François Guiter

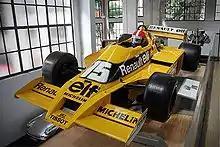
In , Renault joined Formula One with the Renault RS01.

Matra split up after the 1969 double world championship. Matra asked Tyrrell to switch from Ford engines to Matra's own engines, which neither Stewart nor Tyrrell wanted to do. As a result, Tyrrell left Matra and started a fully independent racing team, the British Tyrrell Racing Organisation. Guiter threw his support behind Tyrrell, as the Matra parent company had recently partnered with French automaker Simca, which was allied with Elf's rival Shell. Guiter later revealed that Matra considered partnering with Renault instead of Simca, but negotiations with Renault fell through. Matra shifted its focus to endurance racing and shut down its Formula One team after the season. In 1976, Guy Ligier acquired Matra's racing assets and started his own F1 team, which competed until 1996.